Cambrian Mountains

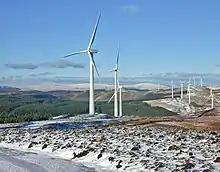
Cefn Croes wind farm

While Snowdonia contains a mix of volcanic rocks and sedimentary rocks of Cambrian and Ordovician age, the mountains of South Wales are mainly Devonian age Old Red Sandstone and Carboniferous Limestone and similarly aged sandstones. The ranges of mid-Wales on the other hand are predominantly formed from Ordovician and Silurian sandstones and mudstones which in many areas outcrop only infrequently so resulting in more rounded grassy hills. The Cambrian Mountains (in the modern sense of the term) are generally less popular with hillwalkers and scramblers than the ranges to their north and south. Since all of Wales' ranges face the predominant westerly air stream coming in from the Atlantic Ocean, they enjoy high levels of rainfall and are the source of numerous rivers, among which the rivers Severn and Wye, which rise on the eastern slopes of Pumlumon, are the largest.